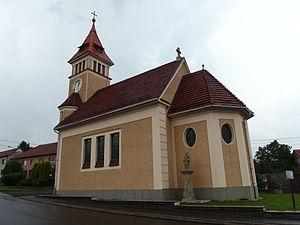
Malhotice est une commune du district de Přerov, dans la région d'Olomouc, en République tchèque. Sa population s'élevait à 370 habitants en 2018.